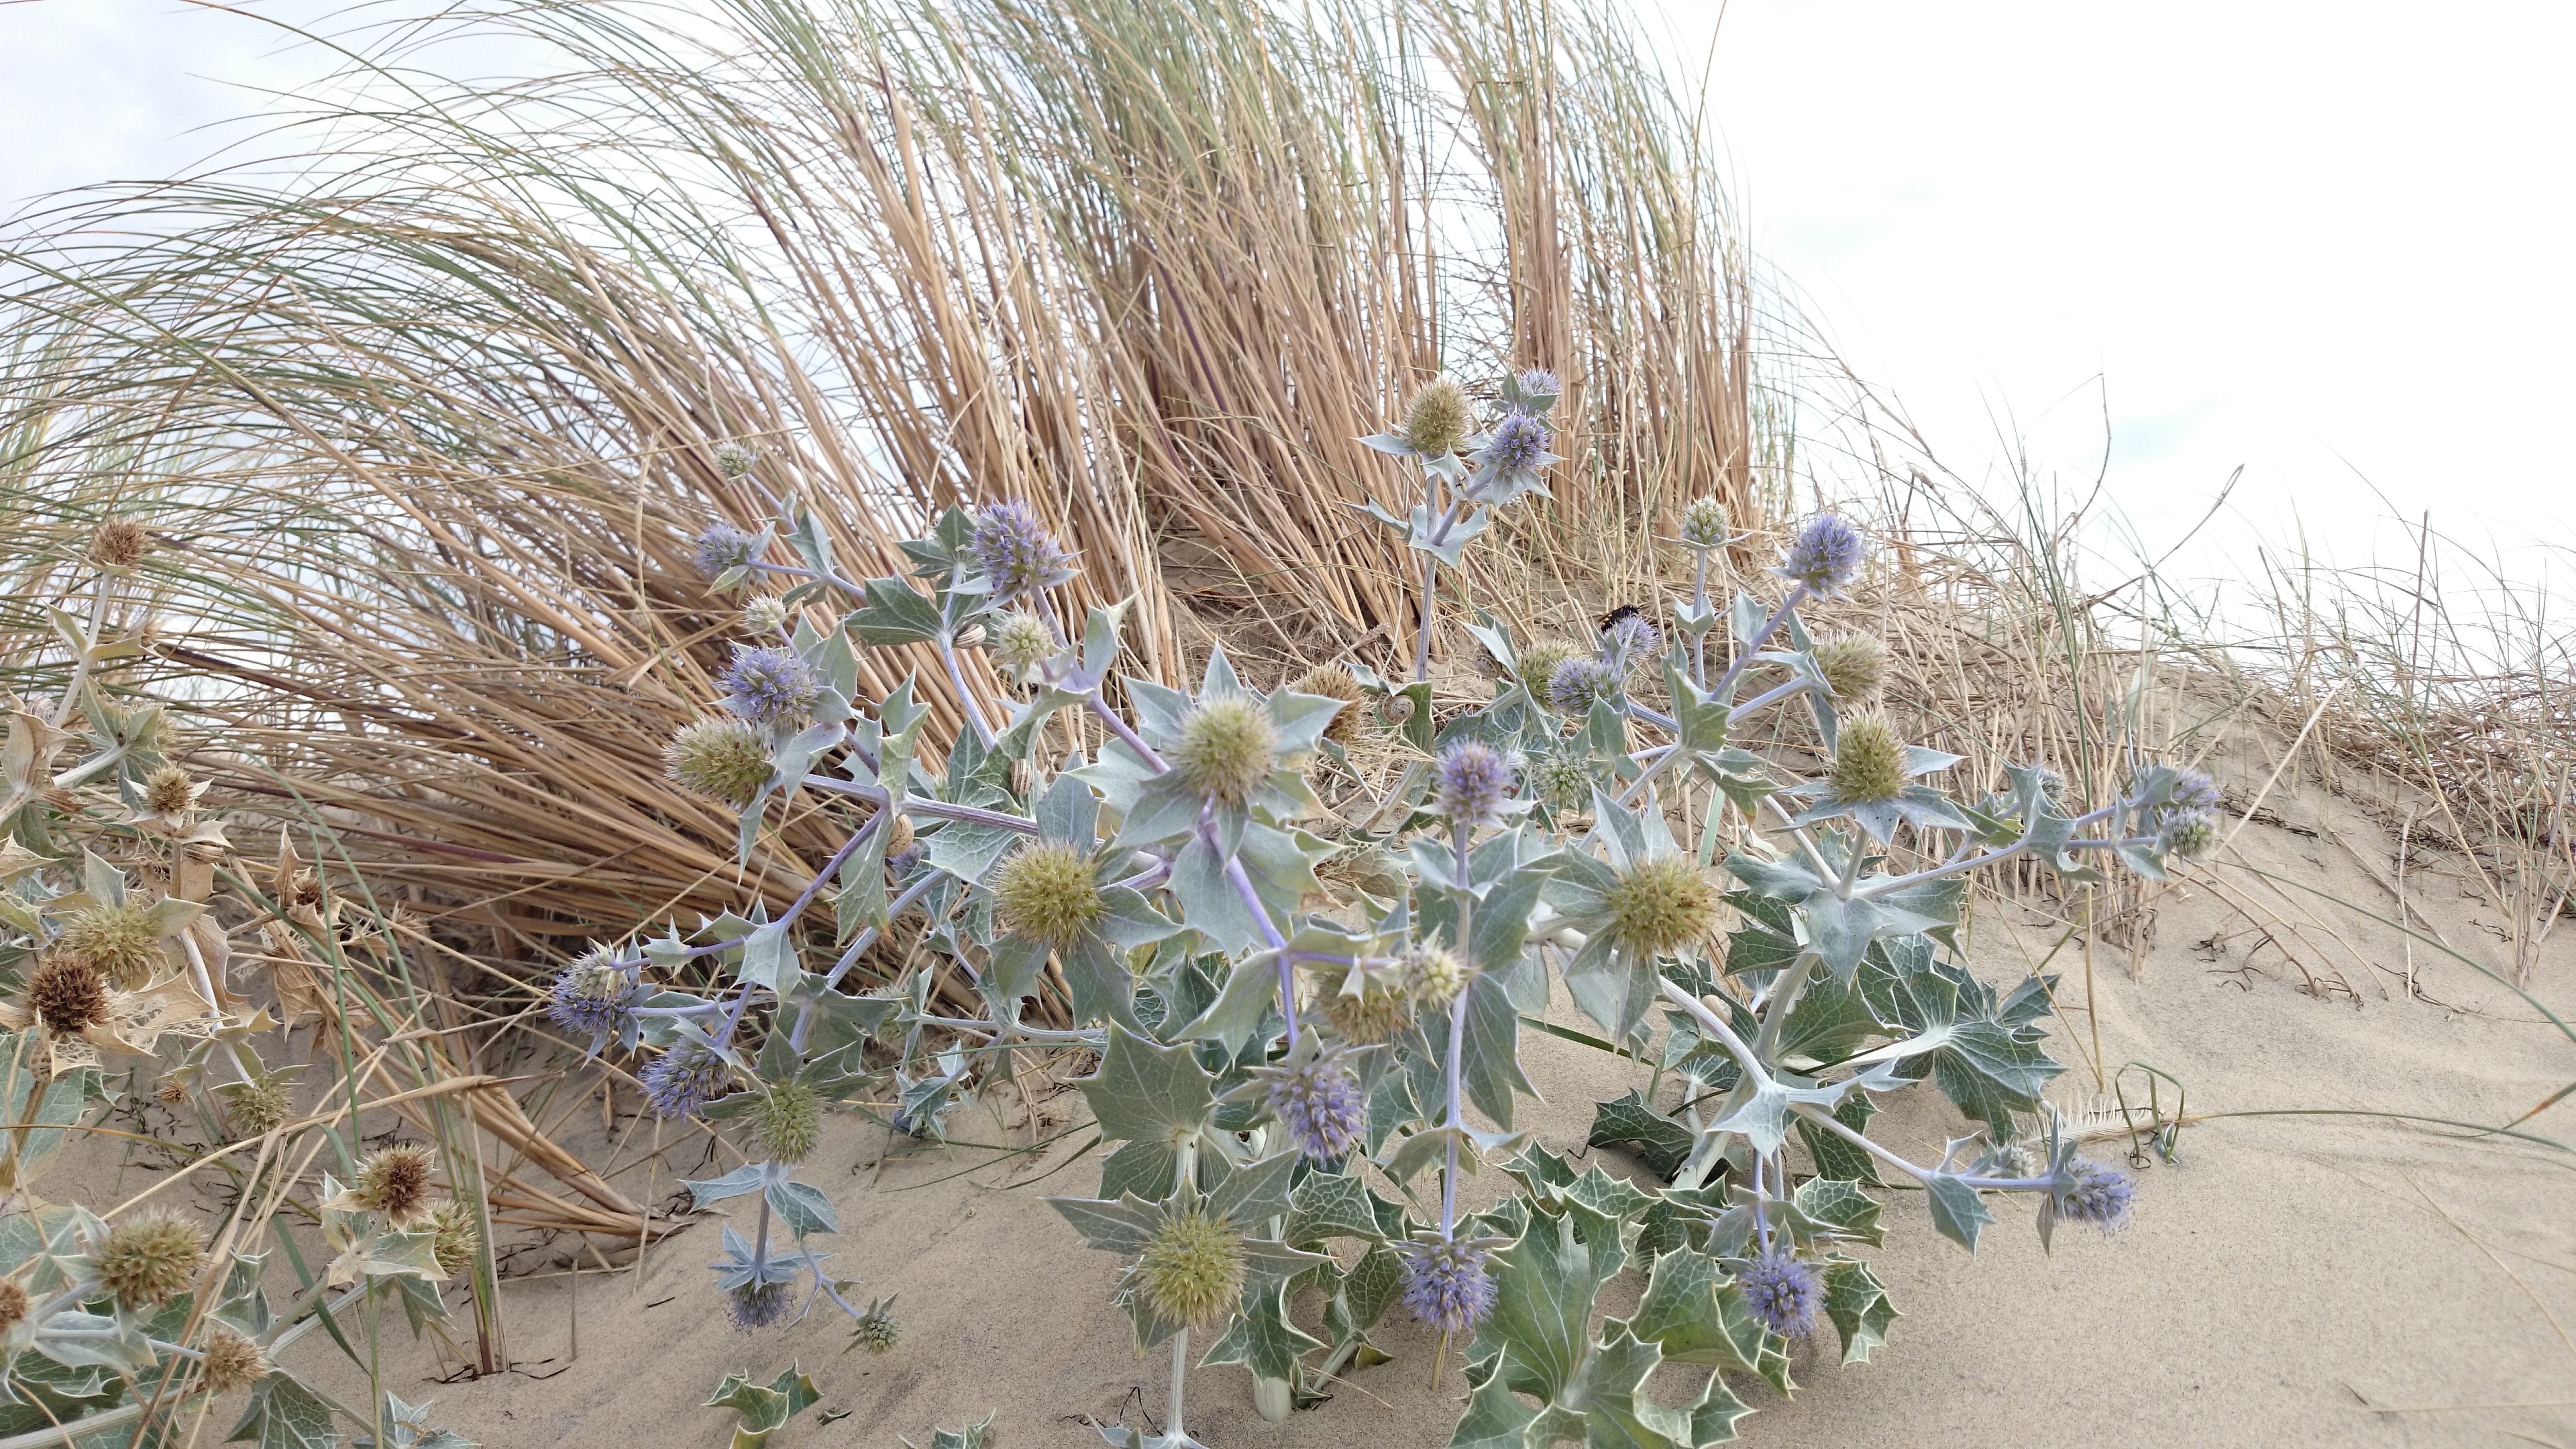
beach, sea, tree, nature, sand, ocean, plant, flower, summer, seaside, crop, botany, flora, dunes, thistles, shrub, atlantic, flowering plant, grass family, land plant